Clair Aubrey Huston

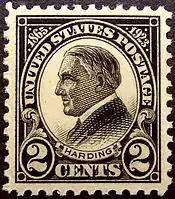

Huston is also noted for designing the Warren G. Harding memorial issue of 1923, which he designed in one day using a modified version of the Fourth Bureau Issue frame and a copperplate etching of the late Harding. The prompt and speedy production of the Harding memorial issue was the result of overwhelming public pressure and the stamp was issued only a month after the late President Harding's passing, a record for U.S. postal history that has never since been broken.